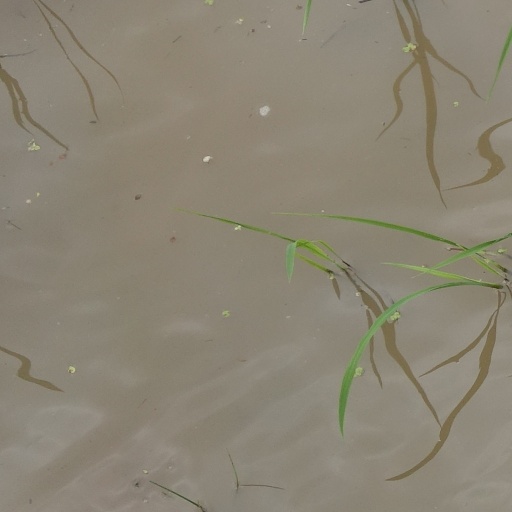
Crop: rice